Breon Borders

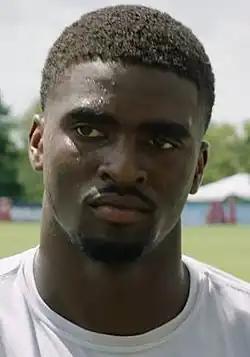
Borders in 2021

Breon Borders (born July 22, 1995) is an American professional football cornerback. He played college football for the Duke Blue Devils. He has been a member of 13 different NFL teams.